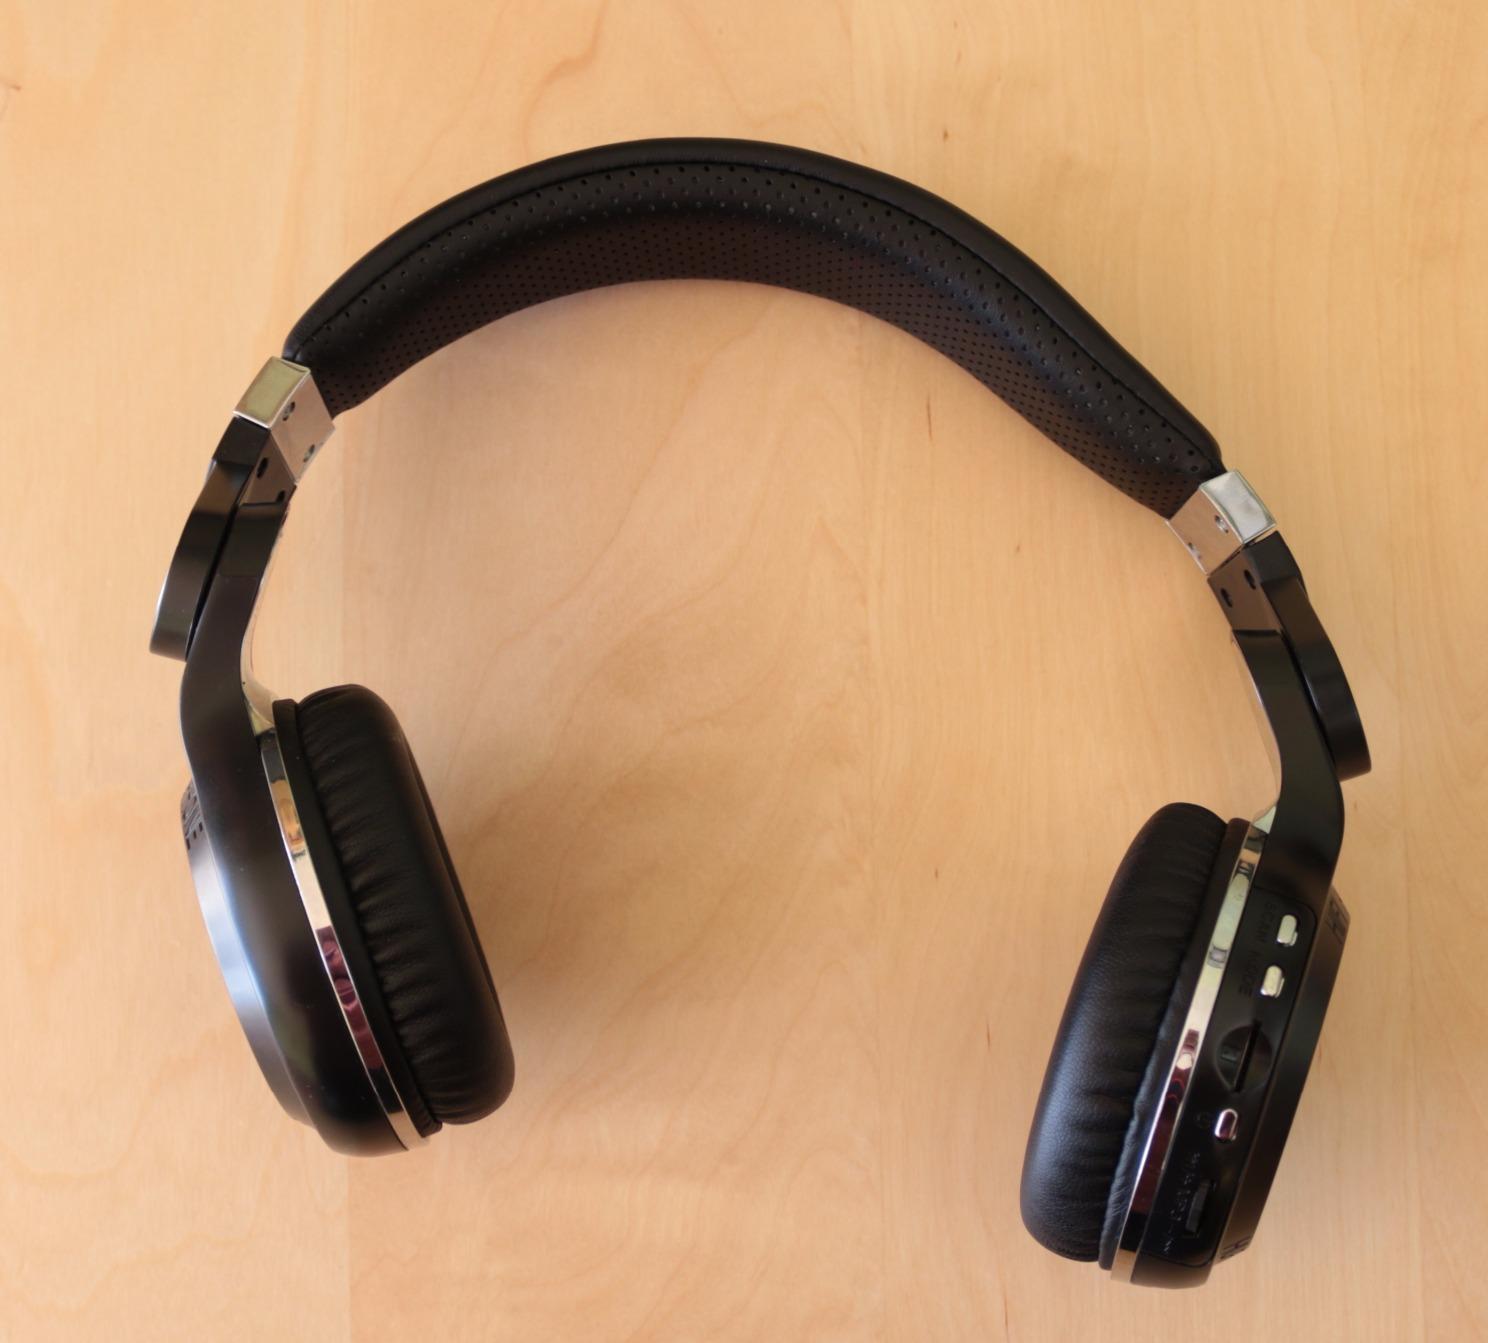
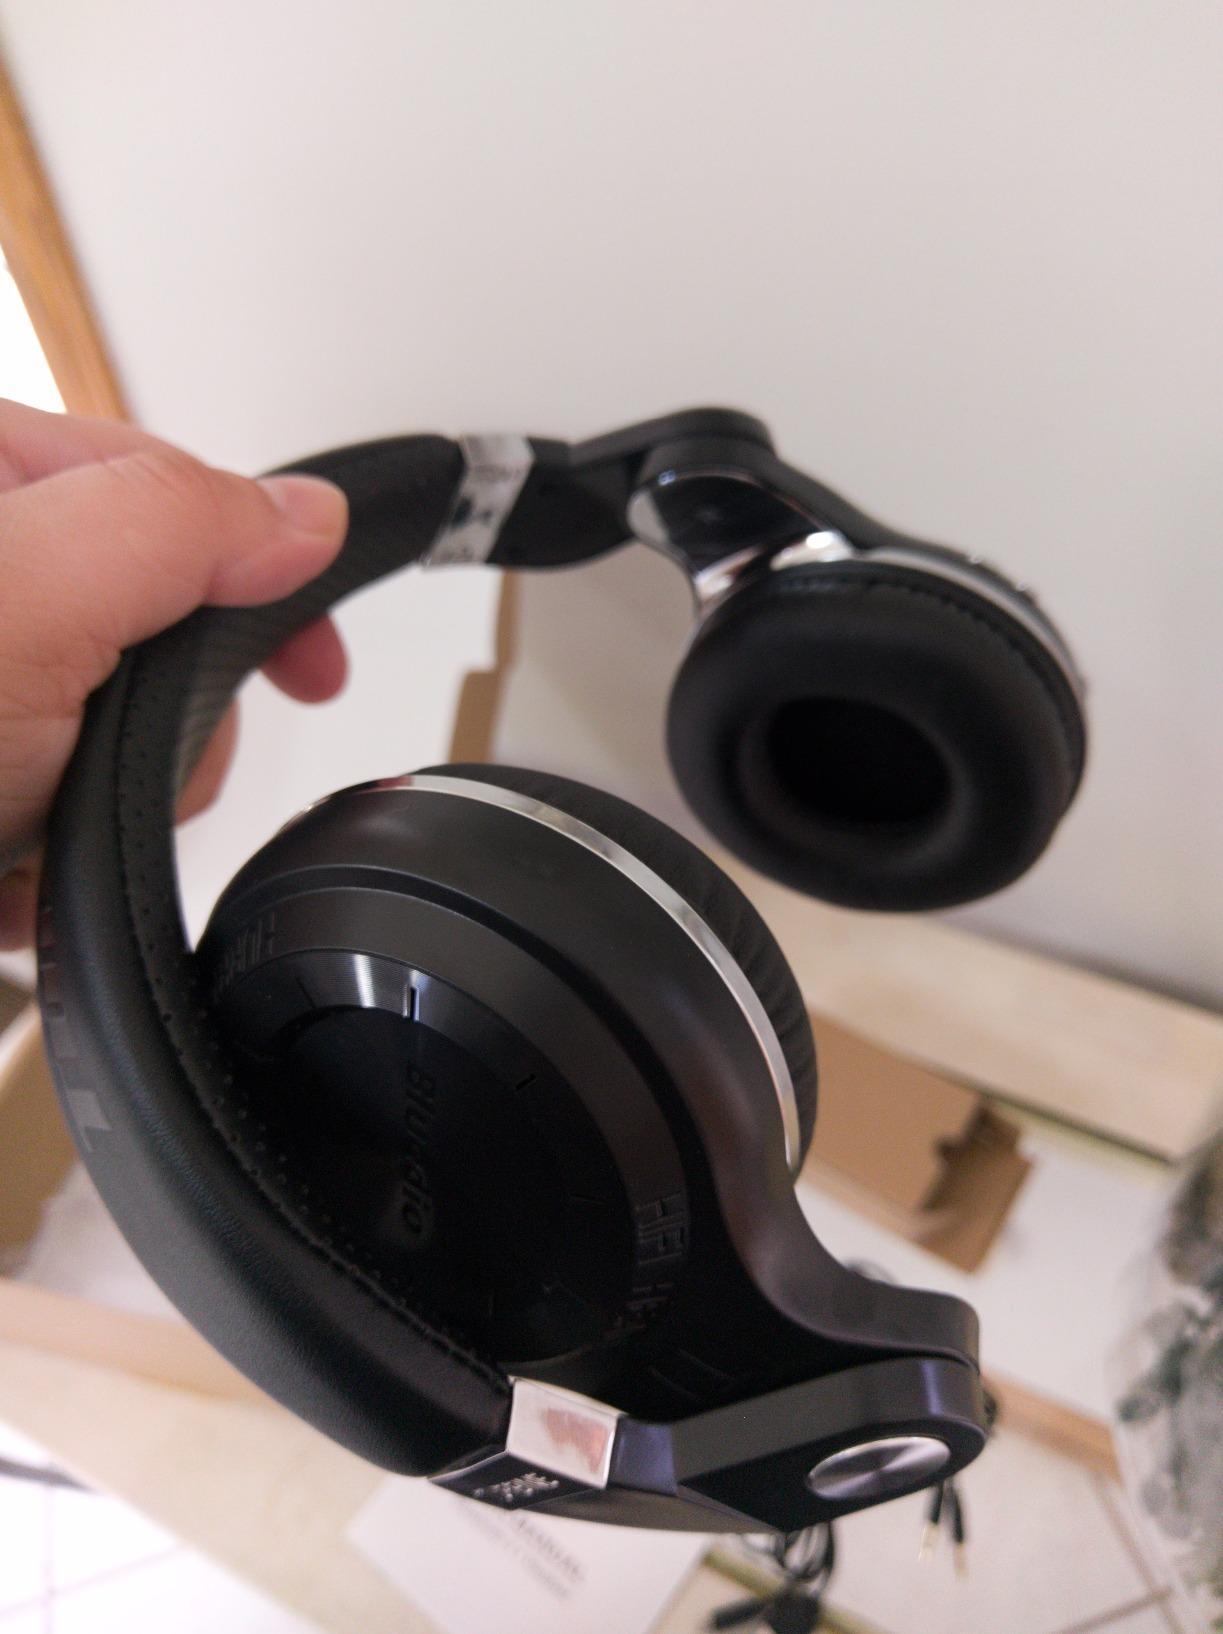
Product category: headphones
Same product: no